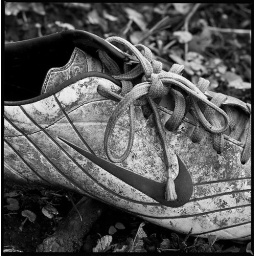
nike trainer in black and white